History of Ybor City

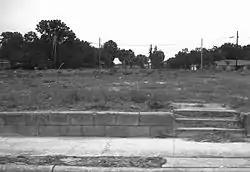
Empty lot in Ybor City

El Centro Asturiano was founded by immigrants from Asturias, a province of northern Spain, who split from the Centro Español and formed a Tampa branch of El Centro Asturiano Club of Havana. However, unlike the other clubs, membership was soon opened to all people of Latin descent who wanted to join. Because of this and the fact that the club built a well-respected hospital, it consistently had the largest membership of all the clubs.